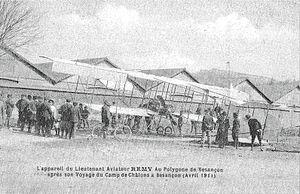
Vol de Mourmelon à Besançon en avril 1911 par l'aviateur Remy. Arrivée à Besançon.
La base aérienne 131 Mourmelon est une ancienne base aérienne utilisée par l'armée de l'air près du camp de Mourmelon dans la Marne.
Le camp de Châlons, connu également sous le nom de camp de Mourmelon, est un camp militaire français se situant à Mourmelon, à proximité de la ville de Châlons-en-Champagne.